Dzhalka

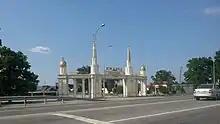
Entry to Dzhalka

Dzhalka ("Ƶalq") is a rural locality (a "selo") in Gudermessky District, Chechnya.